The Frozen Dead

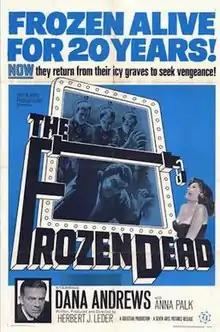
1967 U.S. theatrical release poster

The Frozen Dead is a 1966 British science fiction horror film written, produced and directed by Herbert J. Leder and starring Dana Andrews, Anna Palk and Philip Gilbert.